Sandyford, Glasgow

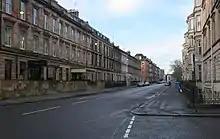
Sauchiehall Street looking west - buildings are mainly hotels

Much changed in the latter 20th century. Many of the townhouses in the area around Sauchiehall Street were converted to office use, with one block demolished and replaced by a modernist office block out of keeping with the rest of the architecture other than in its height; the decline of traditional industries led to economic hardship across the city, and locally around Argyle Street; the St Andrews Halls suffered a major fire and were converted to an extension of the Mitchell Library; everything to the east of the library was disconnected (at least visually) from the city centre by the construction of the M8 motorway, with the majority of the old Anderston tenements also disappearing as a "Comprehensive Redevelopment Area" with brutalist apartments and tower blocks overlooking the motorway in their place; and in the southern portion of Sandyford around Kent Road, several blocks of tenements considered sub-standard due to sanitation issues (i.e. outside or shared toilets) were demolished and replaced by a small playpark; and the Kent Road School was also demolished in 1973, replaced by new buildings for Woodside Secondary School previously located further north at Woodlands. Dalian House, a civic building for Strathclyde Regional Council completed south of the Mitchell Library in 1990, showed a respect for the design of the remaining older buildings surrounding it by being prohibited from exceeding their height.